Langmaid Terrace

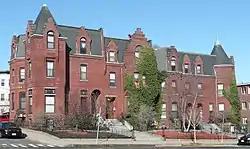

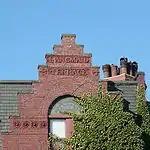
The identifying sign on the face of the Langmaid Terrace

Langmaid Terrace is a historic apartment complex at 359—365 Broadway in the Winter Hill neighborhood of Somerville, Massachusetts. The architecturally eclectic brick building was built in 1891 by the heirs of Samuel P. Langmaid, a local landowner. The Langmaid family was also responsible for the Langmaid Building on Highland Avenue. The architect was J. Pickering Putnam of Boston. The building is Queen Anne in inspiration with multiple roof lines, gables, and towers of varying heights and styles. Dormers project from the mansard roof, faced with stepped brick.